West Broadway

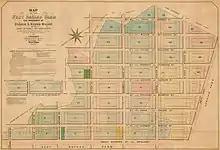
Origin of Laurens Street

Laurens Street belonged to a different grid. In 1788, the Bayard family, dividing their farm into blocks and lots for sale, laid down eight streets parallel to Broadway, numbered from east to west, plus seven cross streets. A few years later, the numbered streets were named, and by the turn of the century they were renamed again for Revolutionary War officers, including Henry Laurens (see ). By the 1830s, the neighborhood was a red-light district nicknamed "Rotten Row", and by the 1860s it was beset by poverty, filth, and violent crime. An 1860 proposal to widen Laurens Street and extend it north one block to Washington Square Park was carried out in 1869 and 1870. In addition, a roadway was built to connect West Broadway to Fifth Avenue, introducing carriage traffic into Washington Square Park, and Laurens Street was officially renamed South Fifth Avenue in an attempt to improve its image.